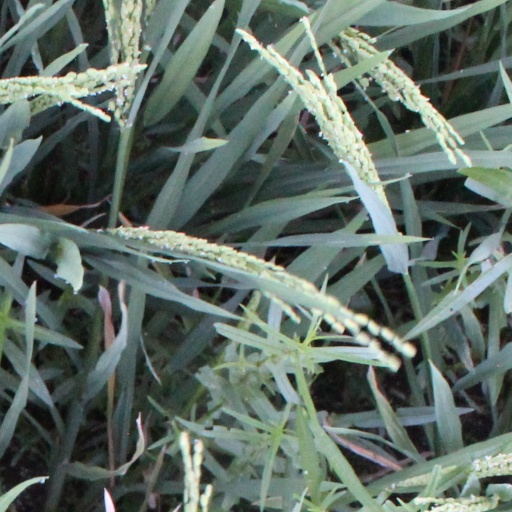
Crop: rice